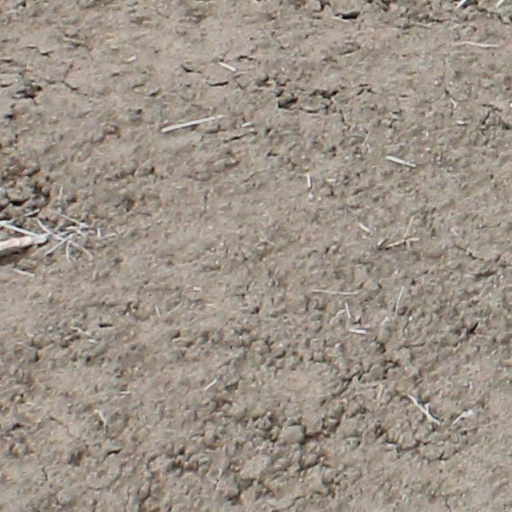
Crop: wheat